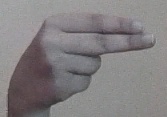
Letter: ain